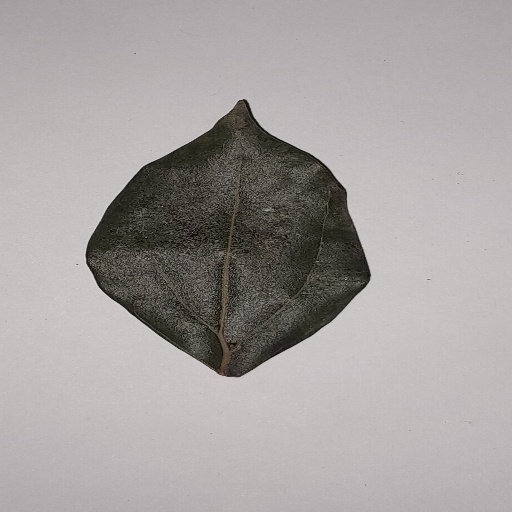
Species: Camphor
Leaf condition: Bacterial Spot